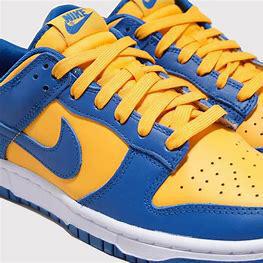
Brand: Nike
Model: Dunk Retro